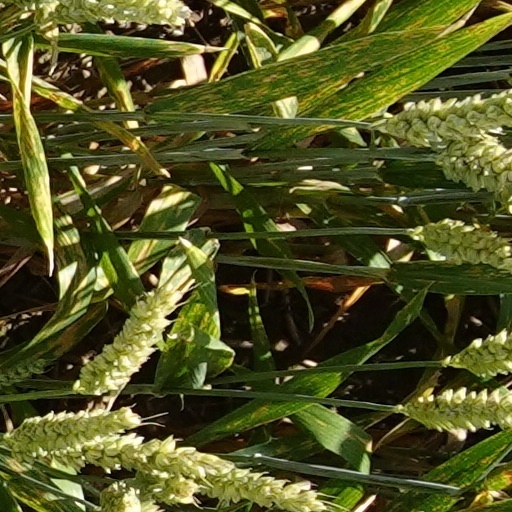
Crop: wheat